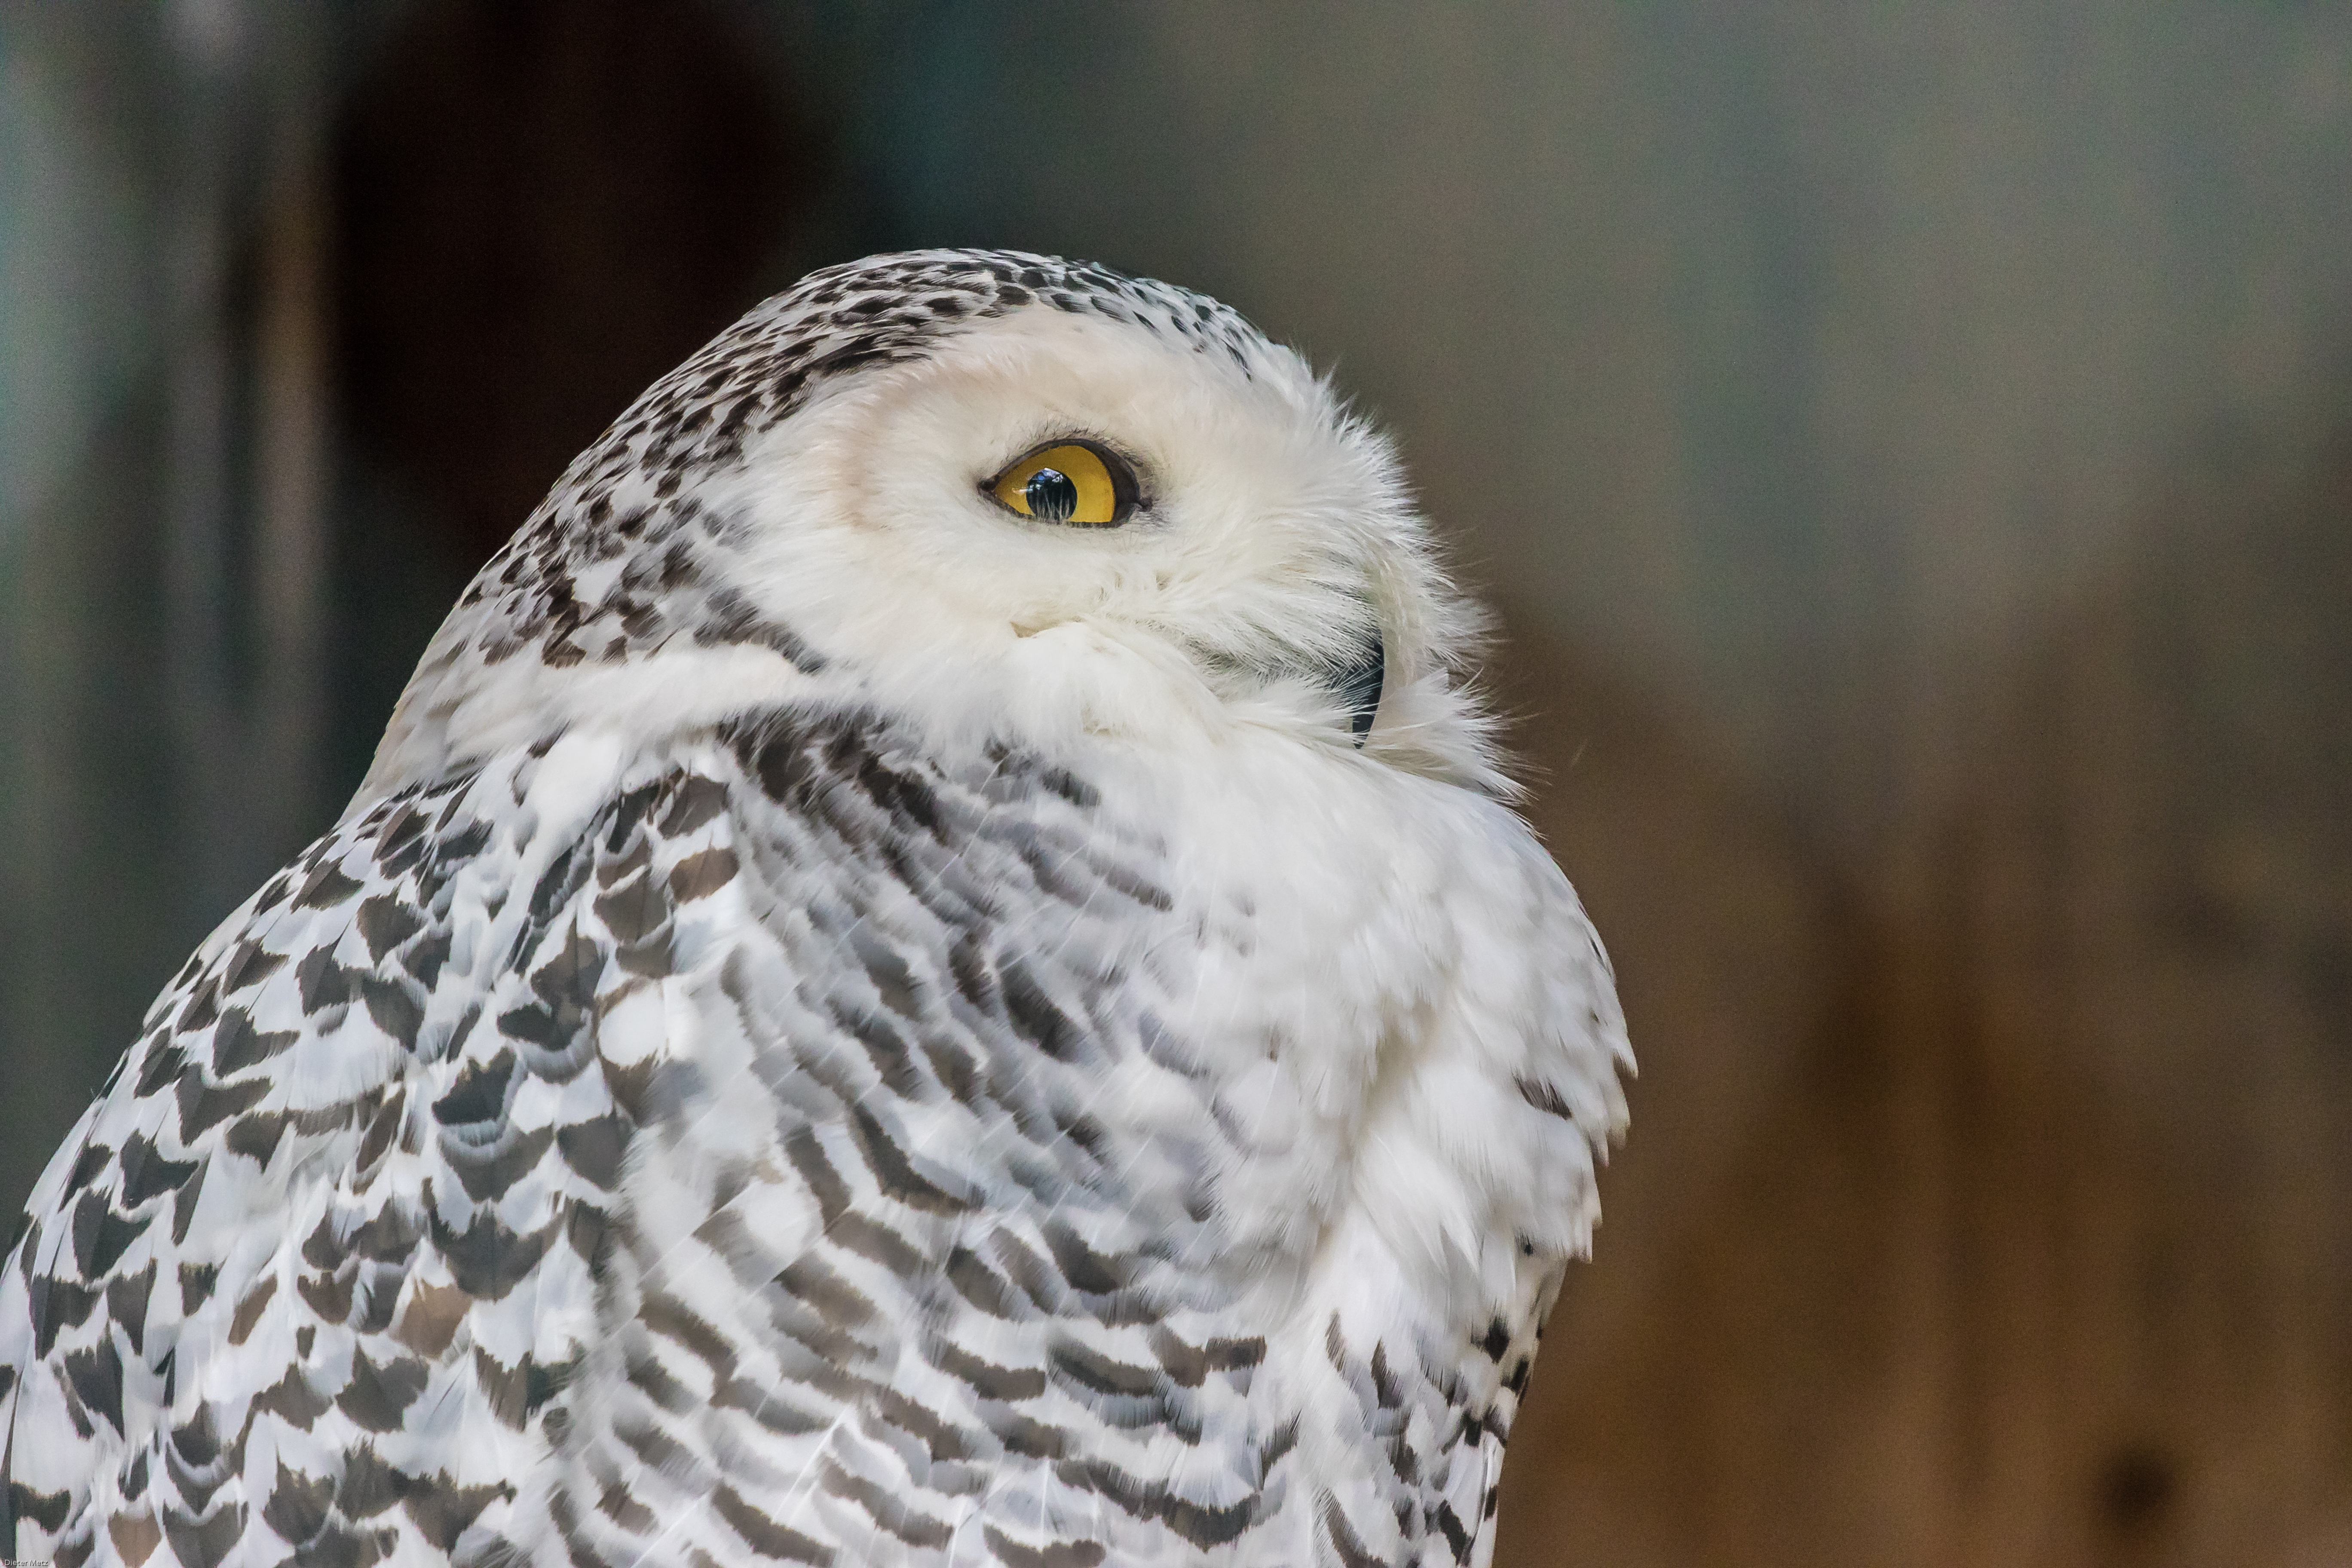
bird, wing, white, animal, wildlife, beak, eagle, owl, feather, fauna, raptor, plumage, bird of prey, snowy owl, close up, eye, vertebrate, falcon, relaxed, animal recording, great grey owl, yellow eyes, accipitriformes